Enid, Oklahoma

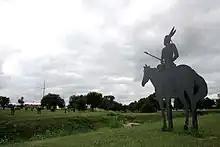
Government Springs Park in Enid was originally a watering hole on the Old Chisholm Cattle Trail.

Booker T. Washington school was founded in 1896 with a brick school house erected in 1901. The school provided elementary through high school education for Black residents. Washington school was joined by Douglas elementary from 1918 to 1920 and George Washington Carver elementary in 1949. Having previously denied access to Black university students, Phillips University changed its policies after the Brown v. Board of Education ruling. In 1947 despite having no Black classmates, students at Phillips formed a chapter of the NAACP. The first instance of integration in Enid’s public school system occurred in June 1955 when two Black high school students, Leonard Harrison and Ralph Ballard, attended summer school at Emerson Junior High. Enid High School accepted its first Black students in the fall semester of 1955. Enid's public schools were not fully integrated until 1969 when Enid closed the elementary schools in the Southern Heights neighborhood and children were bussed to other schools. Citing economics and no foreign language education, the Enid School Board closed Booker T. Washington in 1960, and its 43 students were integrated into the wider school system. Despite strides forward in integrating local educational institutions, local restaurants and drug store lunch counters refused service to Black citizens. In 1958 the Black community organized sit-ins and held meetings between the Enid Negro Chamber of Commerce and the Enid Restauranteurs Association, but the effort failed. The restaurant owners used laws against loitering as grounds to notify police. Another sit-in occurred in May 1963 prior to the passage of the Civil Rights Act which integrated restaurants nationwide.